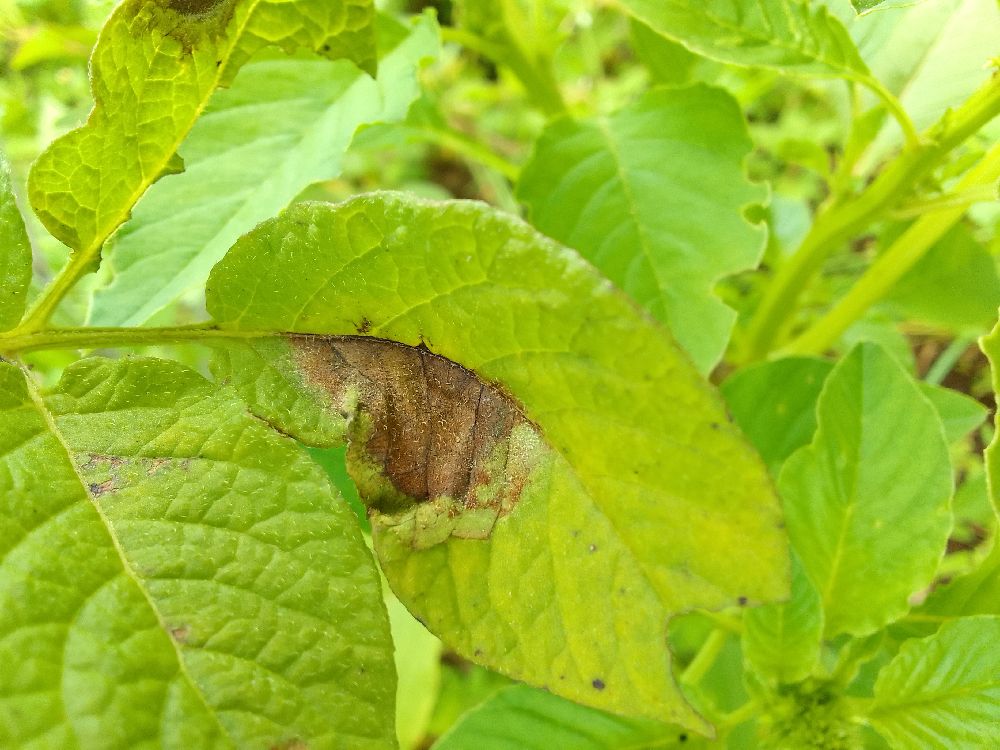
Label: Late blight